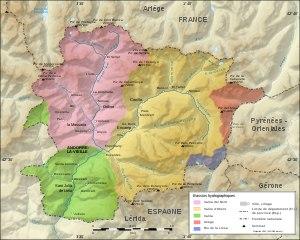
Cet article présente une liste des principales rivières d'Andorre, telle qu'établie par l'Institut d'Estudis Andorrans. Toutes ces rivières sont protégées par la loi.
La Valira est une rivière pyrénéenne, affluent droit du Sègre et sous-affluent de l'Èbre ; elle collecte les eaux de la principauté d'Andorre.
Cet article présente la liste des lacs de l'Andorre reconnus par l'Institut d'Estudis Andorrans et classés selon le bassin versant auquel ils appartiennent.